Dorothea Rockburne

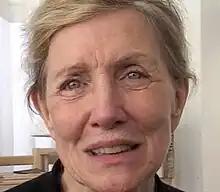
Rockburne in "Speaking Portraits"

Dorothea Rockburne (born 1929) is a Canadian abstract painter, drawing inspiration primarily from her deep interest in mathematics and astronomy. Her work is geometric and abstract, seemingly simple but very precise to reflect the mathematical concepts she strives to concretize. "I wanted very much to see the equations I was studying, so I started making them in my studio," she has said. "I was visually solving equations." Her attraction to Mannerism has also influenced her work.